Serbs and Montenegrins in Albania

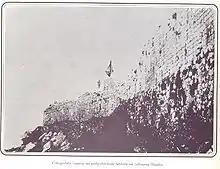
Flag of Montenegro in Shkodër during the Siege of Scutari of the First Balkan War

During the Montenegrin–Ottoman War (1876–78), the Montenegrin army managed to capture certain areas and settlements along the border, and incorporated them into the state such as the town of Podgorica that had a significant Slavic Muslim population. The Muslim population of Podgorica fled and Slavic Muslims from the town migrated and resettled in Shkodër city and its environs. From 1878 onward a small Muslim Montenegrin speaking community living near Shkodër exists and are known as "Podgoriçani", due to their origins from Podgorica in Montenegro.